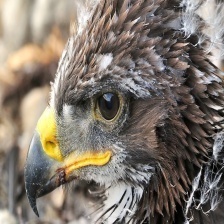
Species: GOLDEN EAGLE
Scientific name: AQUILA CHRYSAETOS